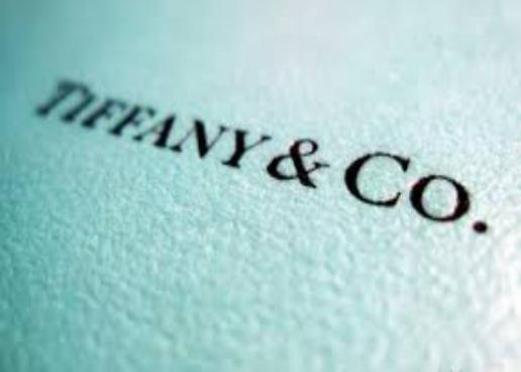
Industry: Clothes